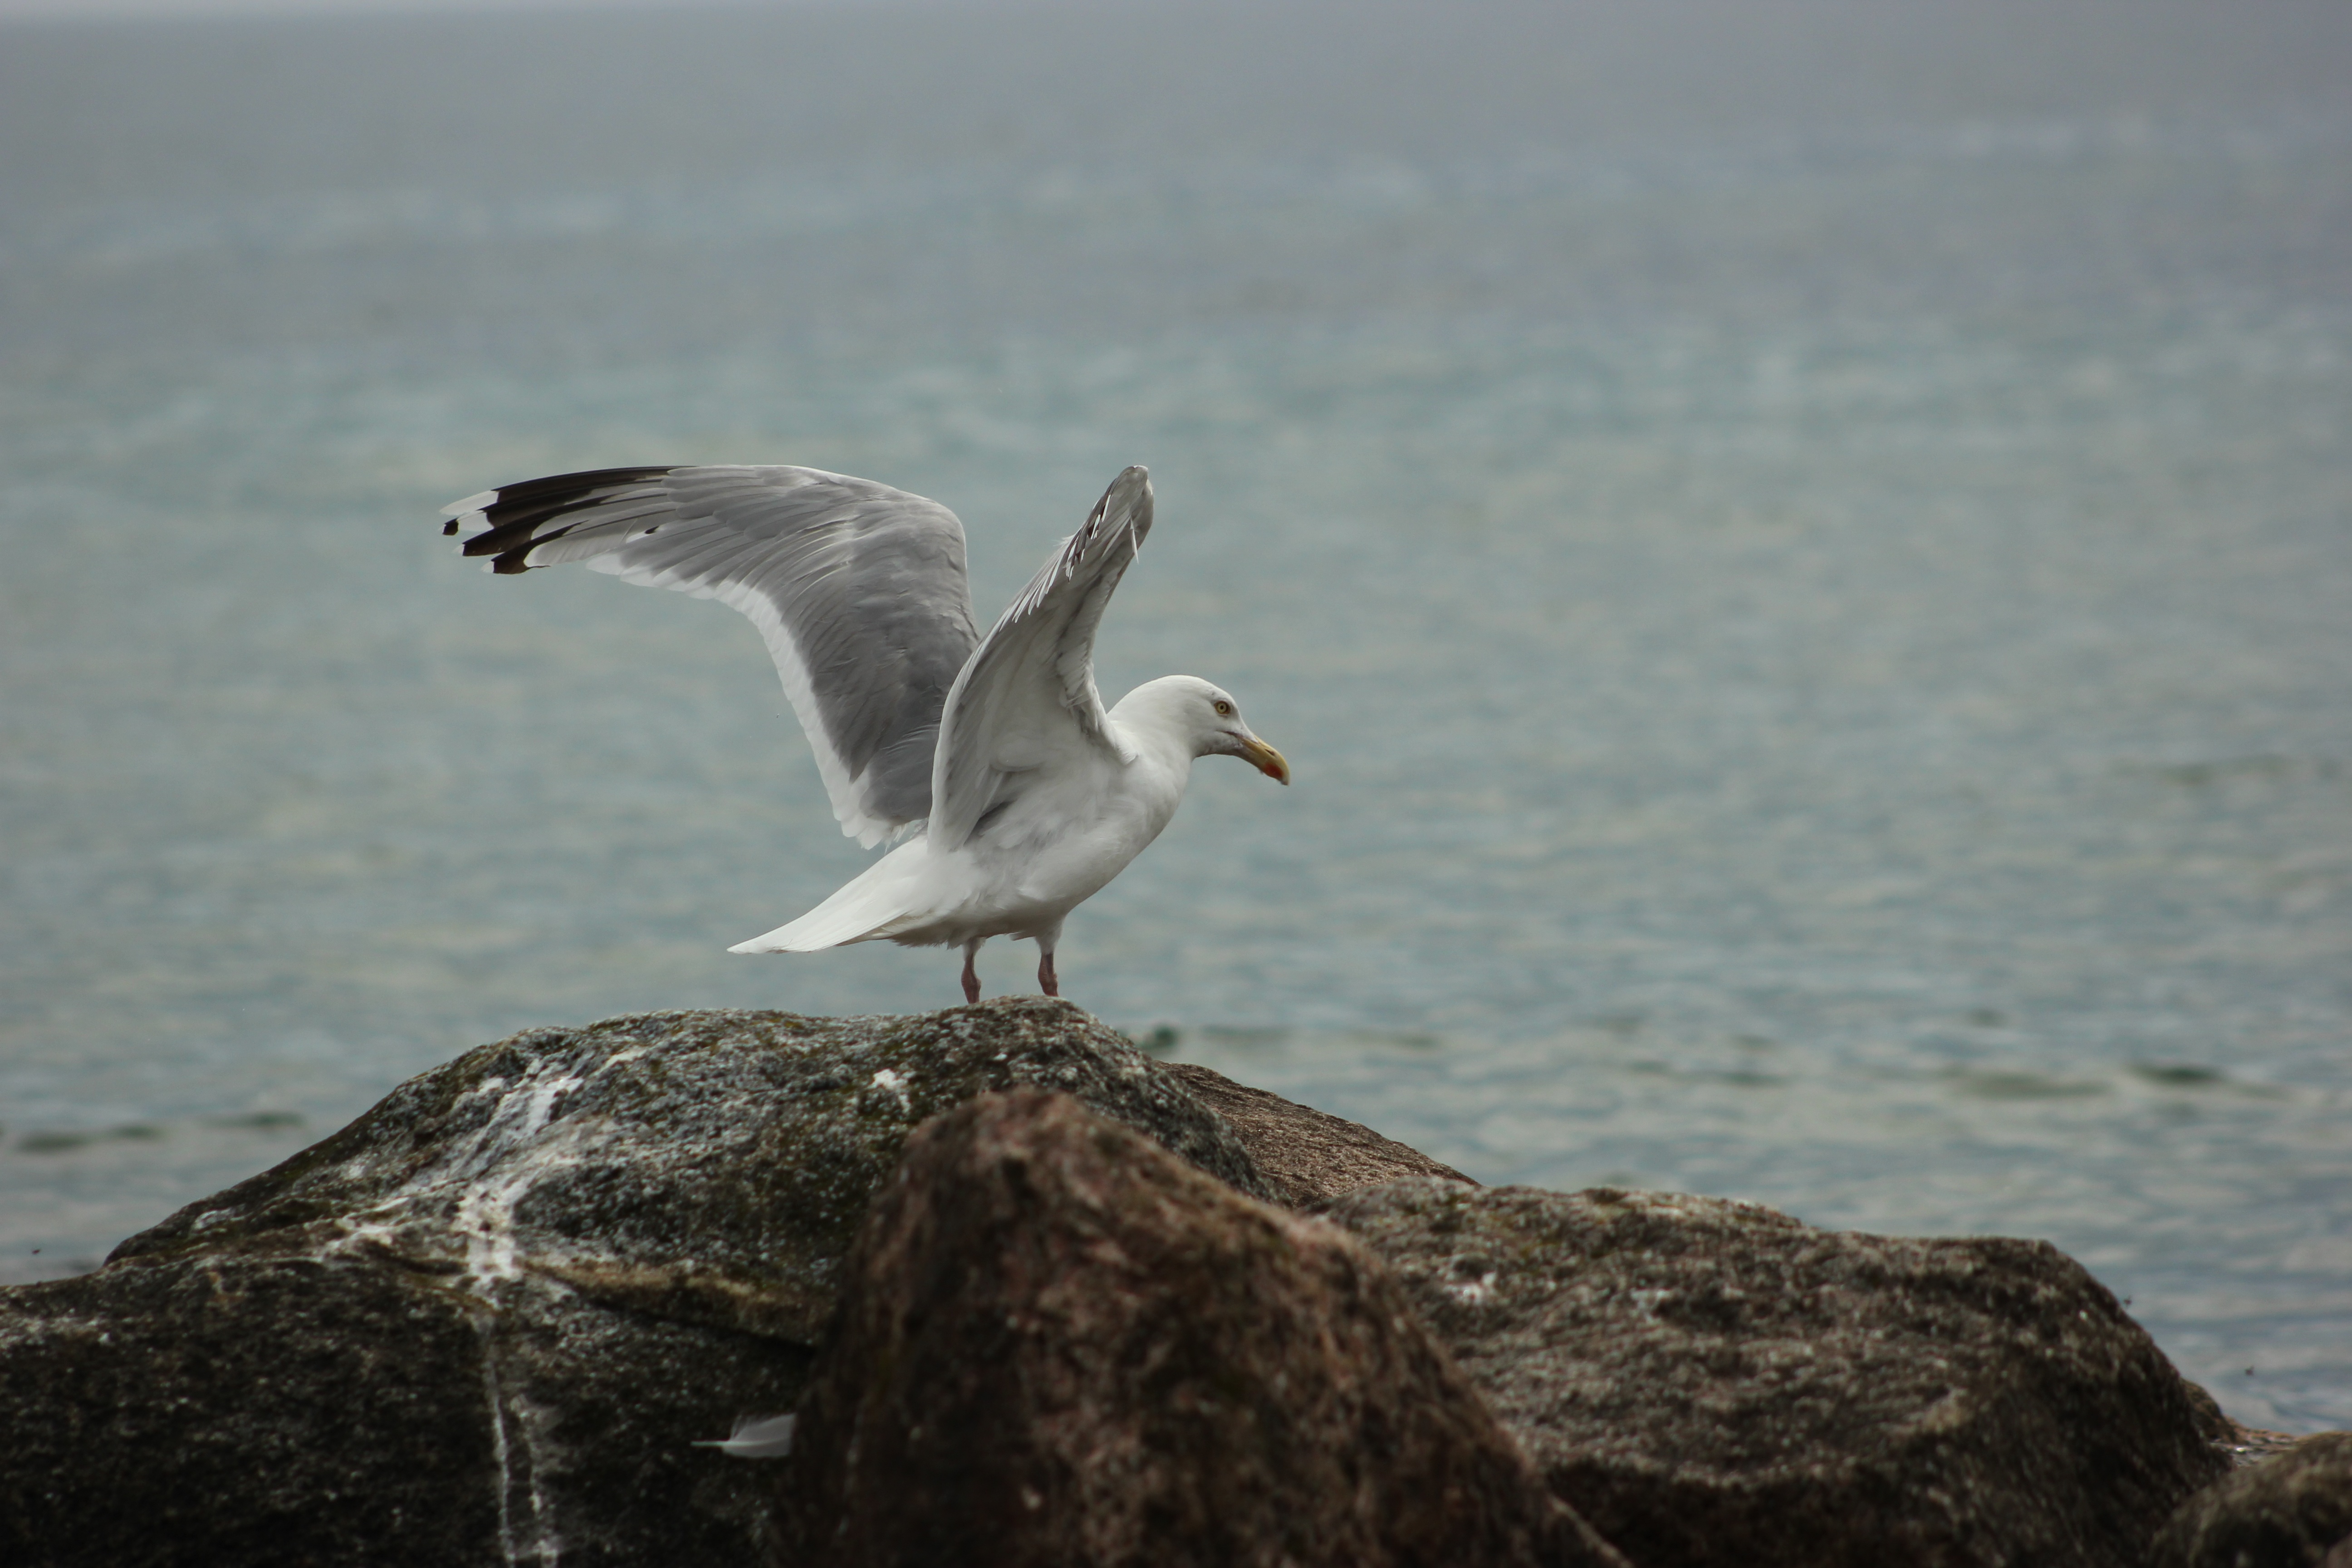
beach, sea, coast, bird, wing, seabird, seagull, wildlife, gull, beak, fauna, birds, vertebrate, albatross, shorebird, baltic sea, beach water, charadriiformes, european herring gull